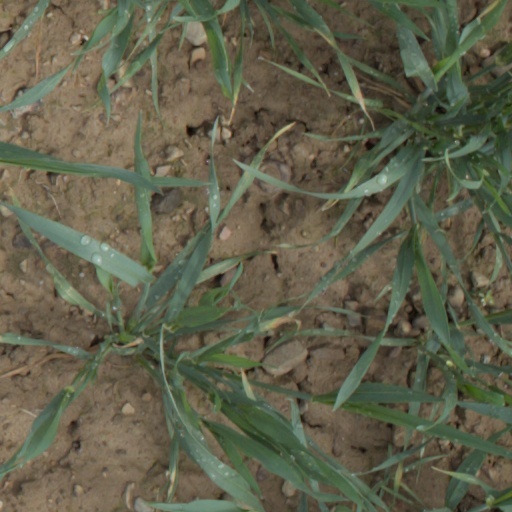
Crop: wheat